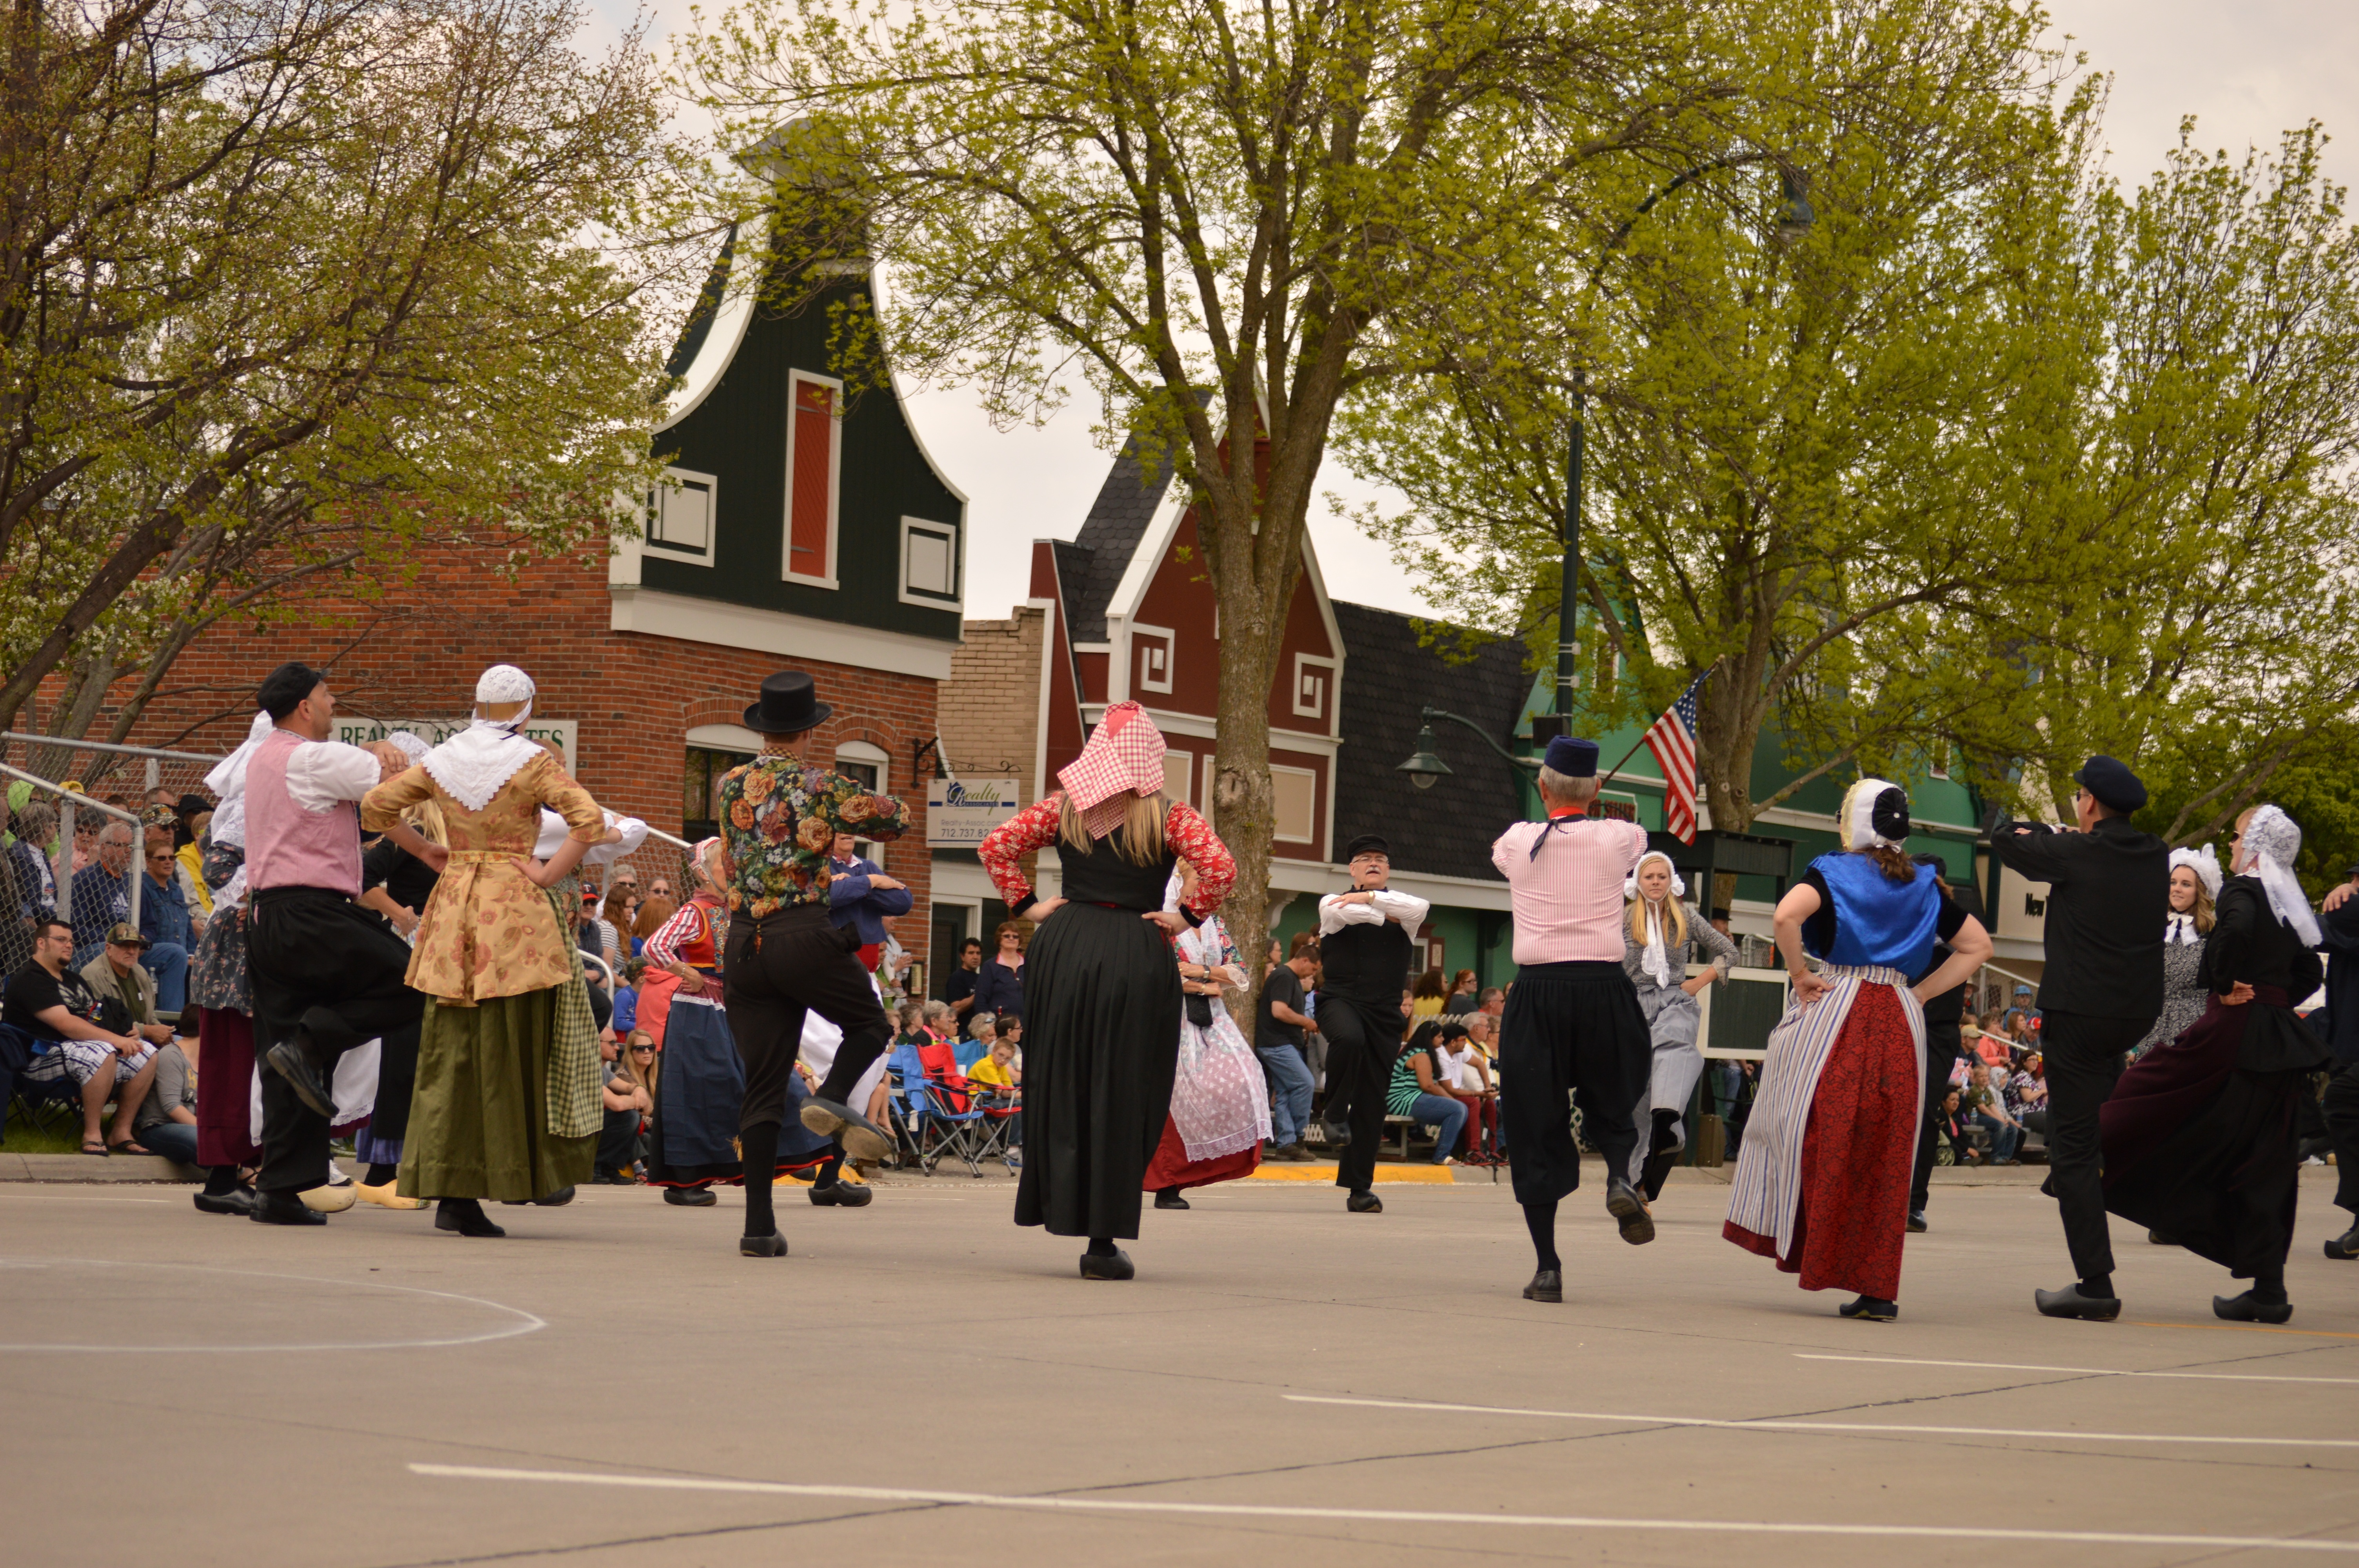
outdoor, people, street, town, crowd, celebration, dance, clothing, parade, holding hands, holland, festival, netherlands, fun, dress, buildings, dutch, performance, culture, dancing, event, tradition, costume, traditional, entertainment, traditional clothing, outfits, circle dance, dutch houses